Lincoln Motor Company

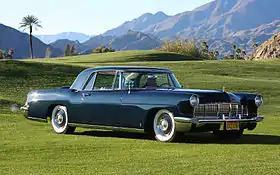
1956 Continental Mark II

For the 1956 model year, Ford Motor Company created the Continental Division, slotted above Lincoln as the flagship marque of Ford Motor Company. At its launch, Continental introduced the Continental Mark II as its model line, intended as a successor to the 1940–1948 Lincoln Continental personal luxury car. Offered as a two-door hardtop coupe, the Mark II broke from a number of American styling precedents of the time. While fitted with whitewall tires, the exterior was fitted with minimal chrome trim on the body sides; tailfins were left off of the body completely. In place of the bumper-mounted spare tire of the original Lincoln Continental, the trunk lid of the Mark II showcased the design element, with a large imitation spare tire bulge (which fit over the actual spare tire inside the trunk). The Mark II was largely hand-built, with extensive quality testing done on each engine and transmission before leaving the factory.